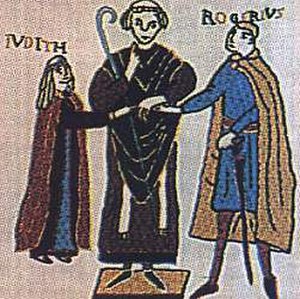
Roger 1. af Sicilien
Roger 1., med tilnavnene Bosso og den store greve, var normannisk greve af Sicilien fra 1071 til 1101. Han var den ottende og yngste søn af Tancred af Hauteville, og han fuldendte Hauteville-slægtens erobring af Syditalien.